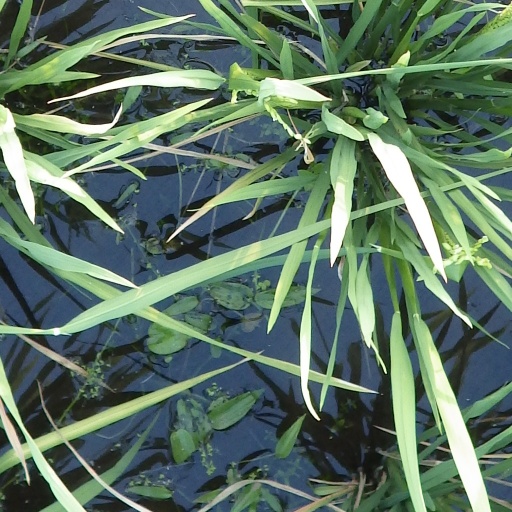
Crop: rice